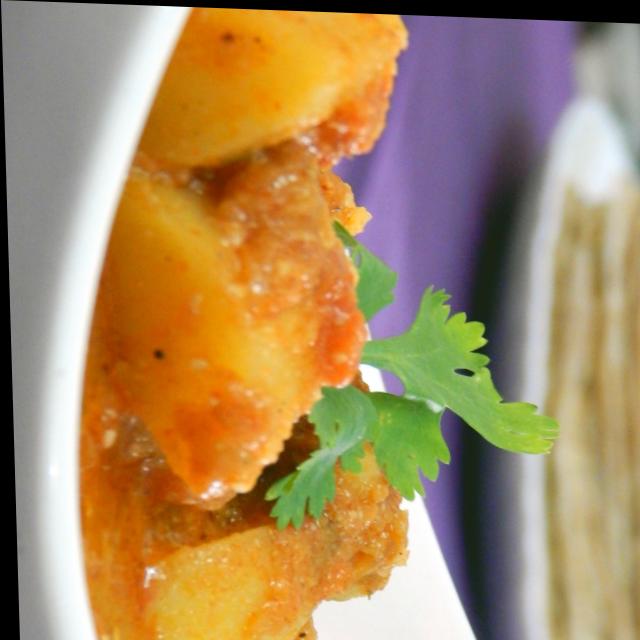
Dish: dum_aloo